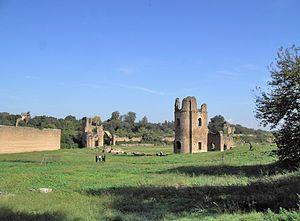
Le parc régional de l'Appia antica est une zone protégée créée en 1988 par la région du Latium située au sud est de Rome le long de la Voie Appienne.